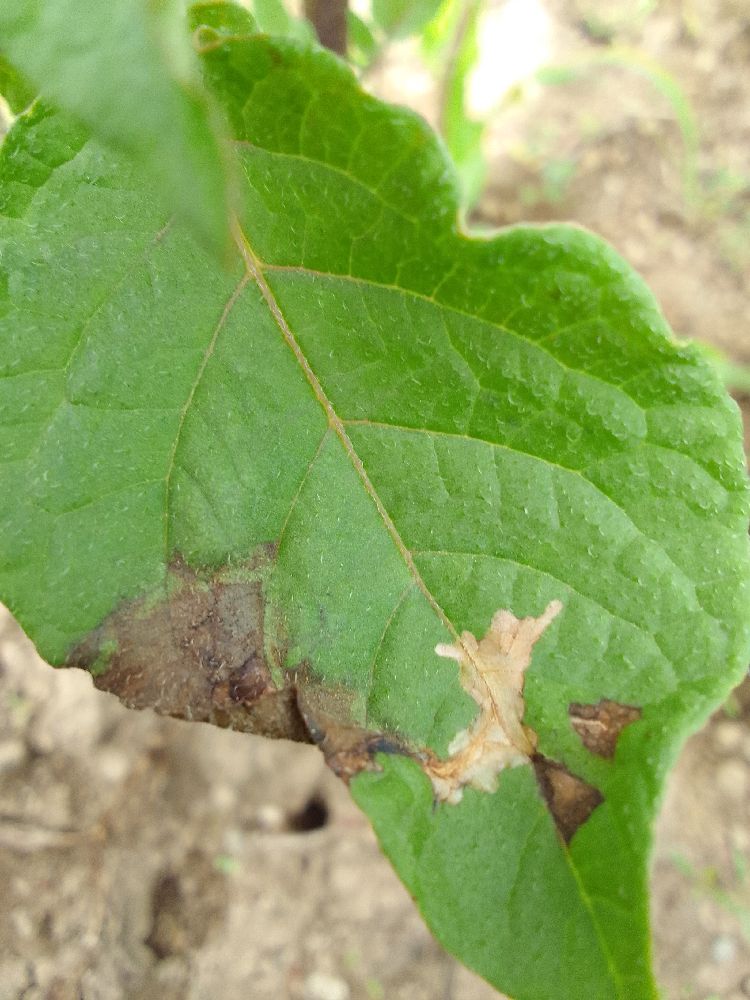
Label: Late blight